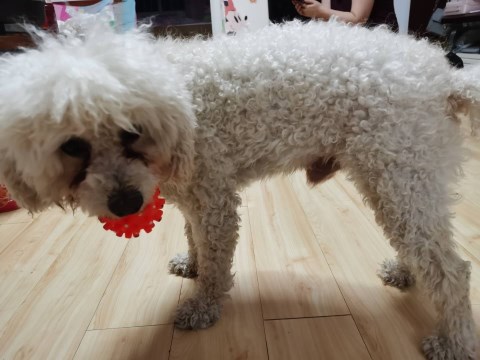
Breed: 3083-n000117-Bichon_Frise